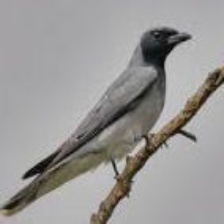
Species: GREY CUCKOOSHRIKE
Scientific name: CORACINA CAESIA